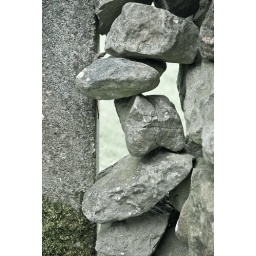
Just another stone in the wall